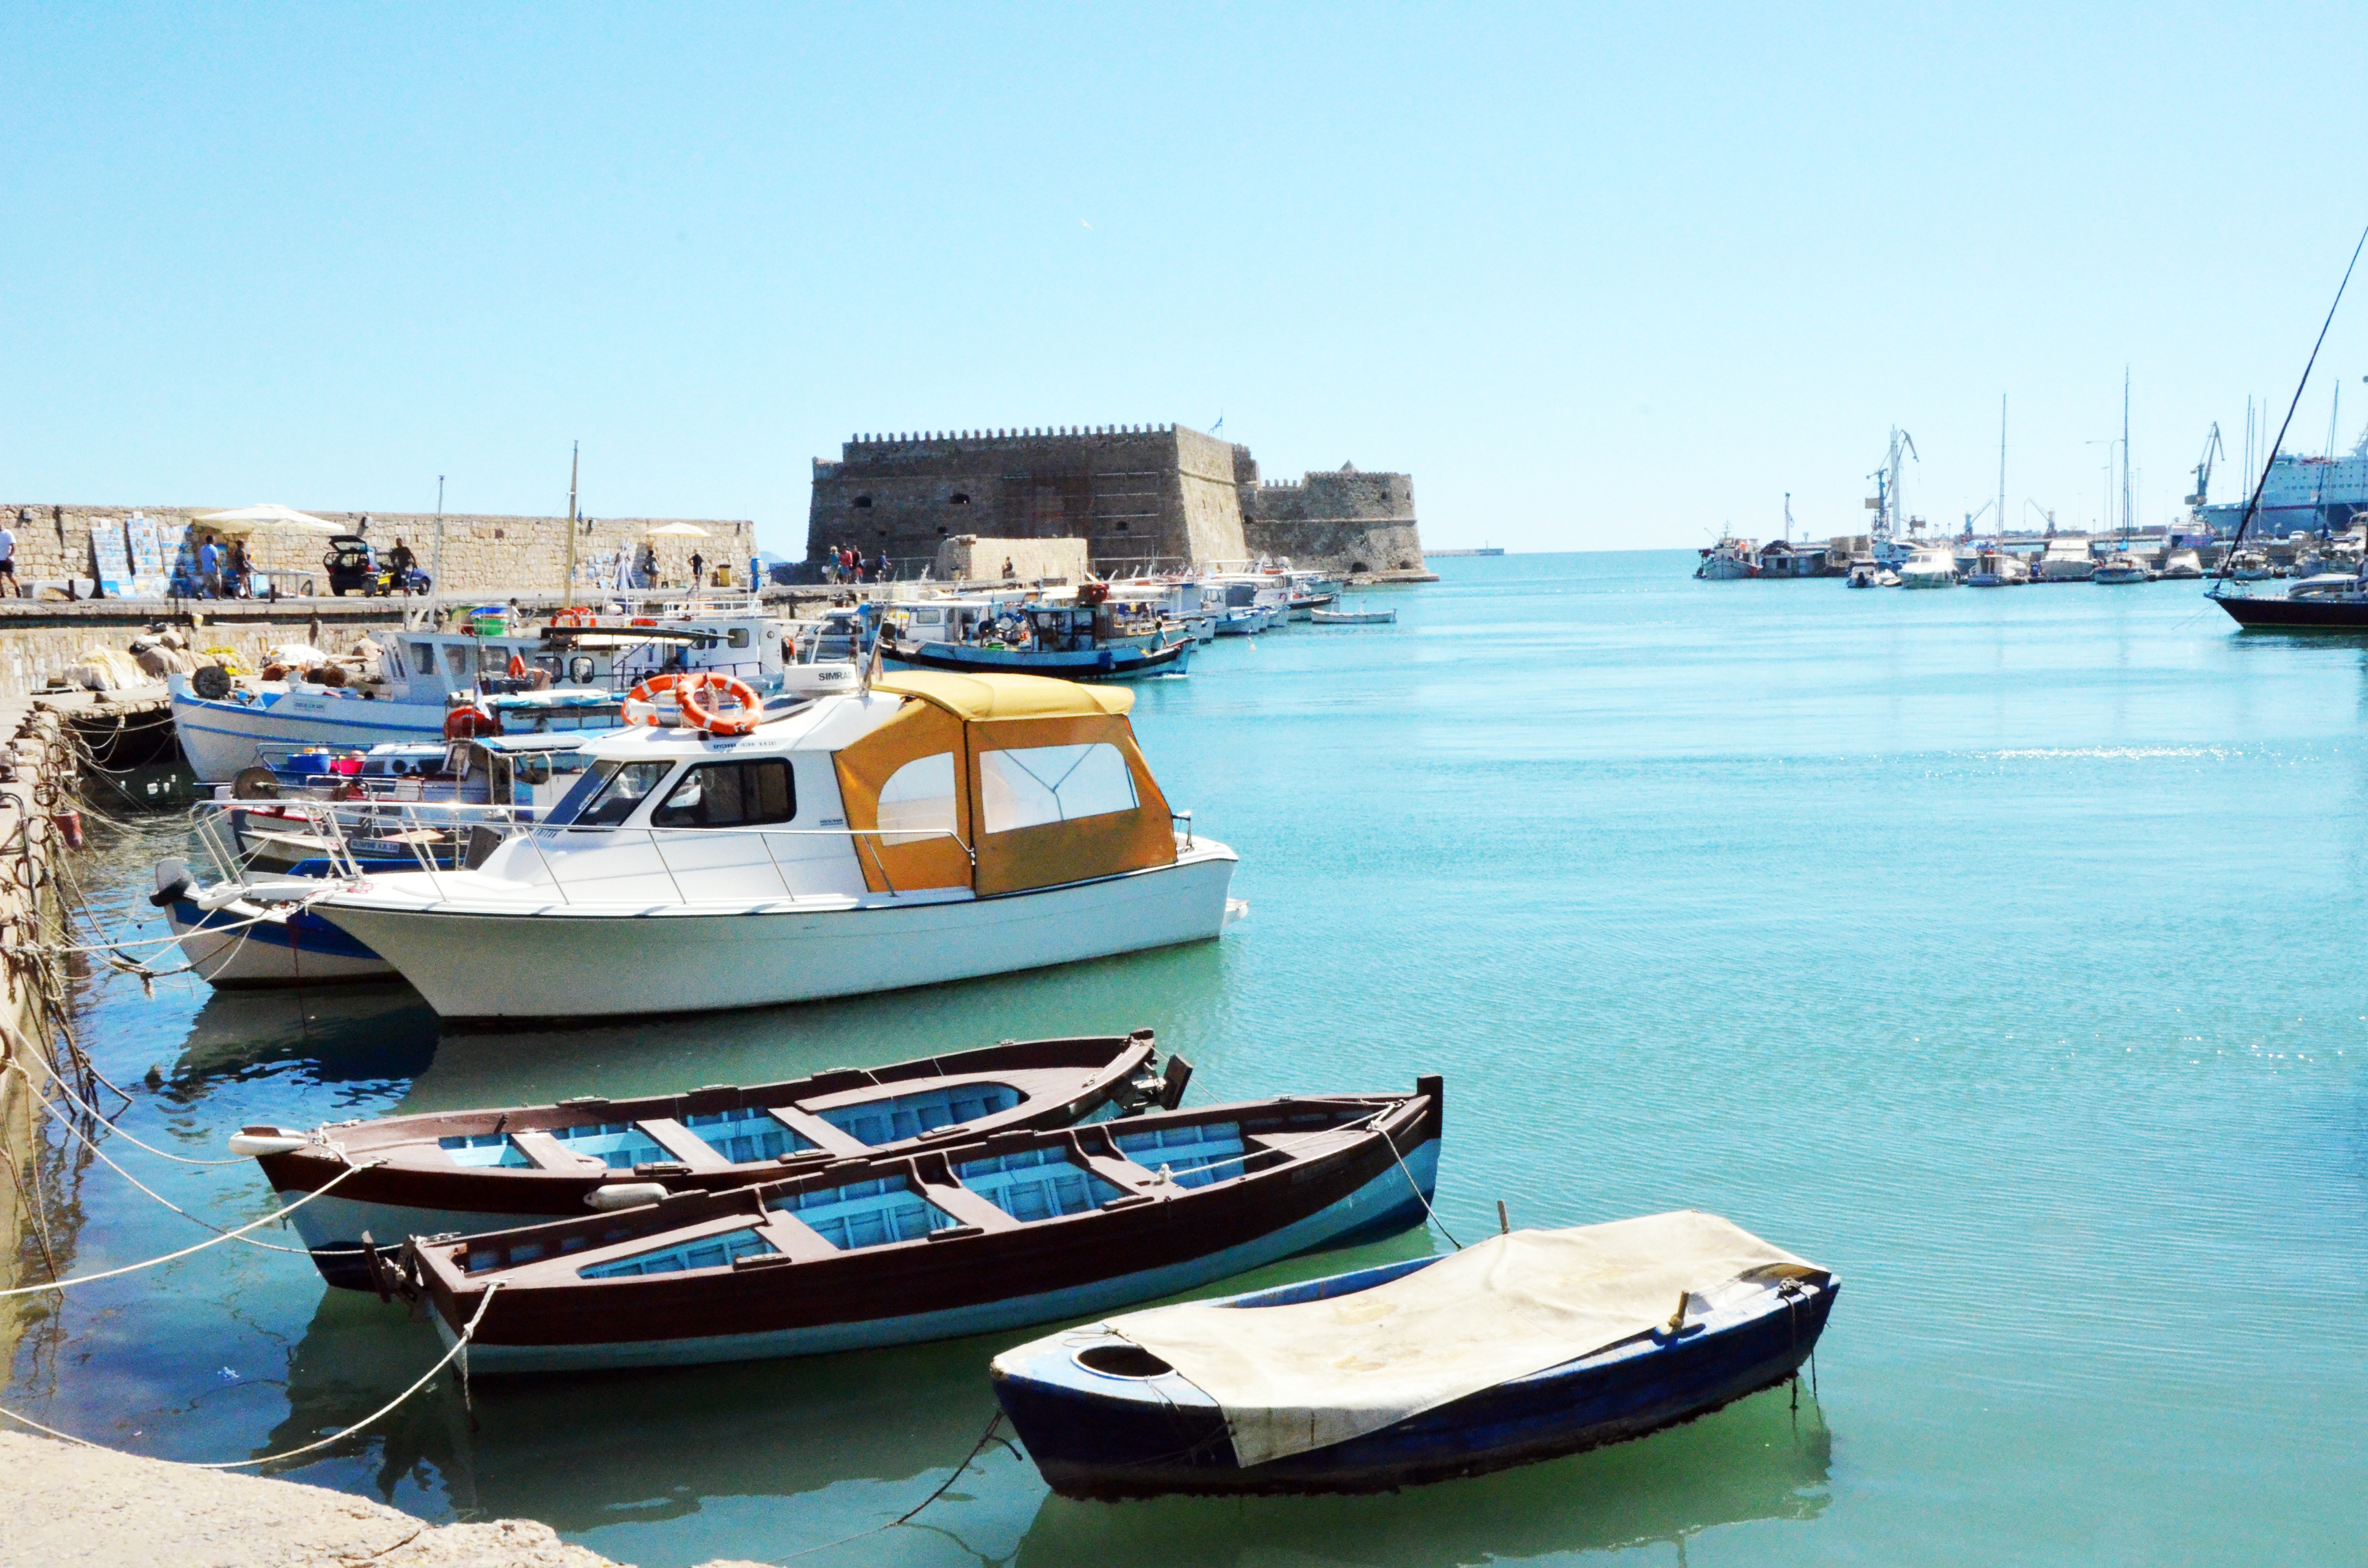
beach, sea, coast, water, dock, boat, view, ship, summer, vacation, cove, vehicle, holiday, bay, harbor, blue, marina, port, launch, haven, holidays, boating, boats, greece, watercraft, yachts, crete, fishing vessel, the coast, the ship